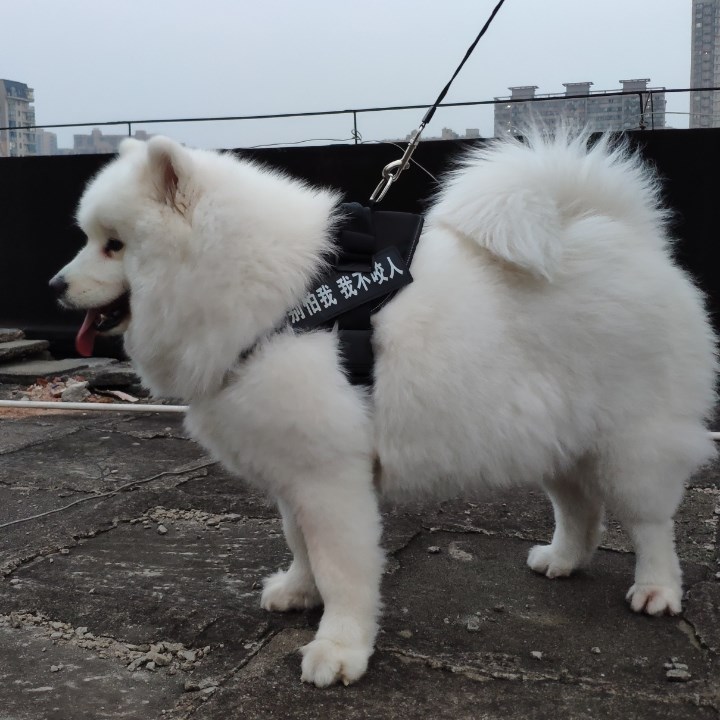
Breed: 2192-n000088-Samoyed